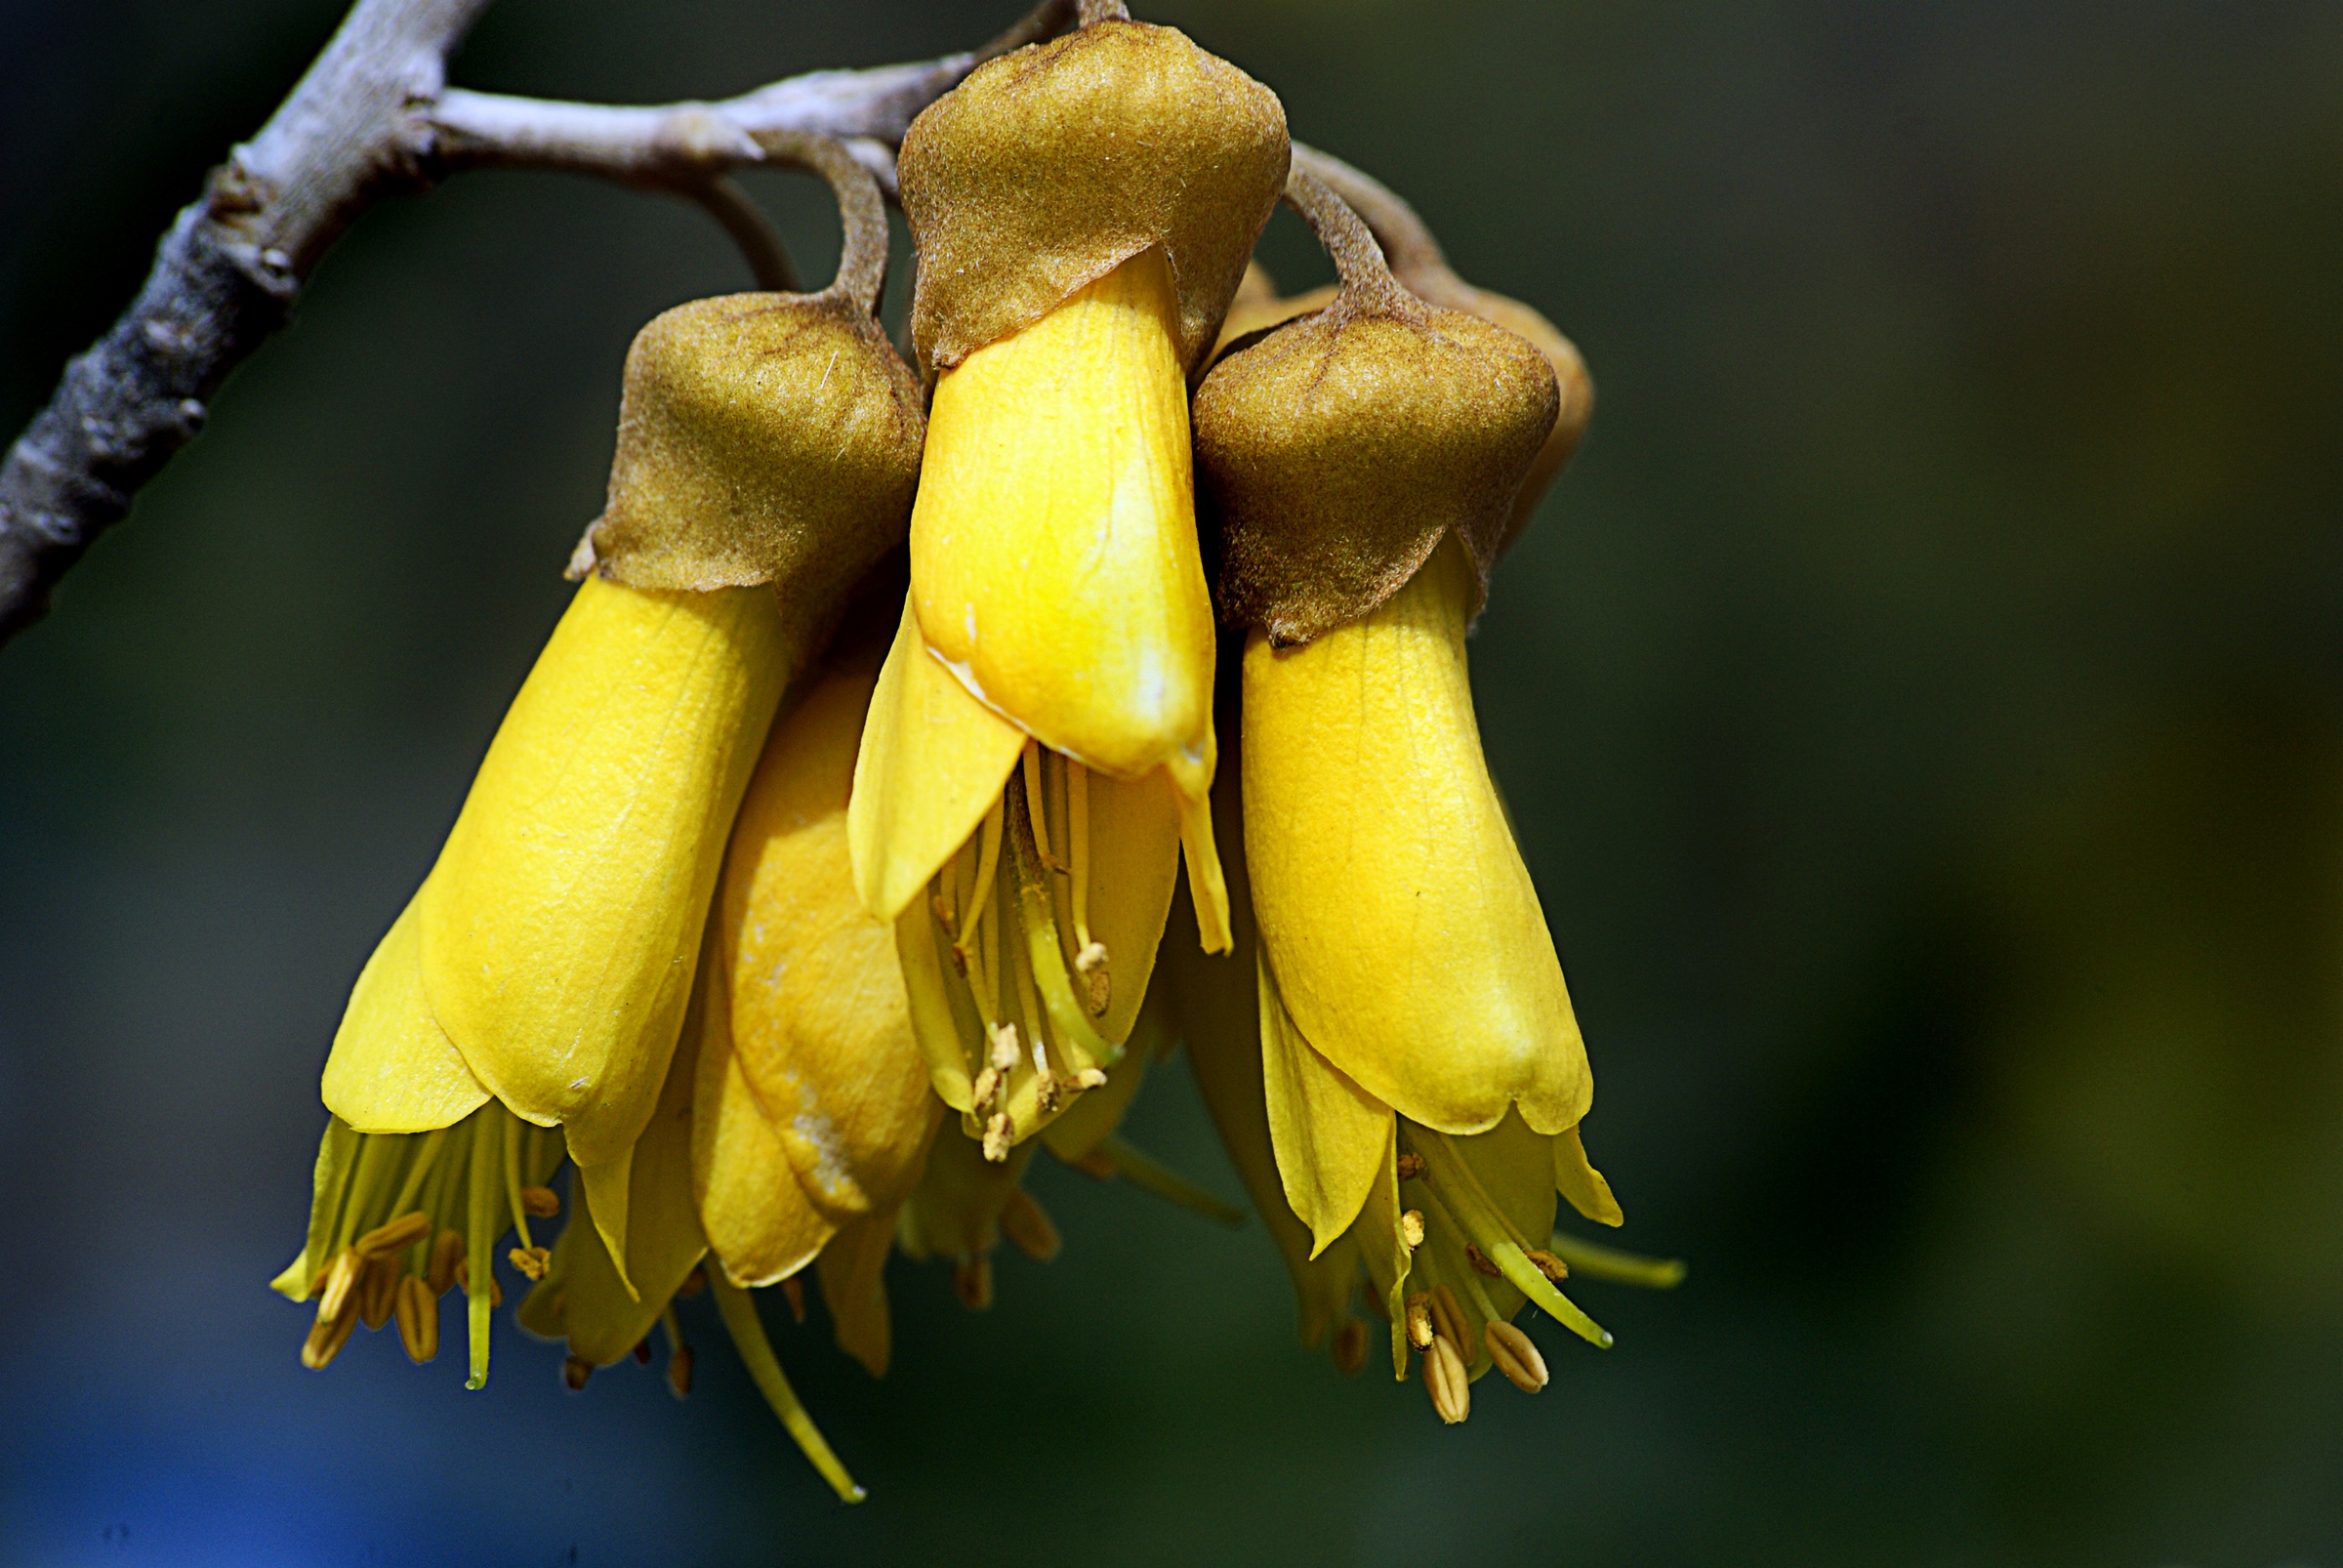
tree, nature, branch, plant, photography, fruit, leaf, flower, produce, botany, yellow, flora, close up, kowhiasophora, macro photography, flowering plant, plant stem, woody plant, land plant